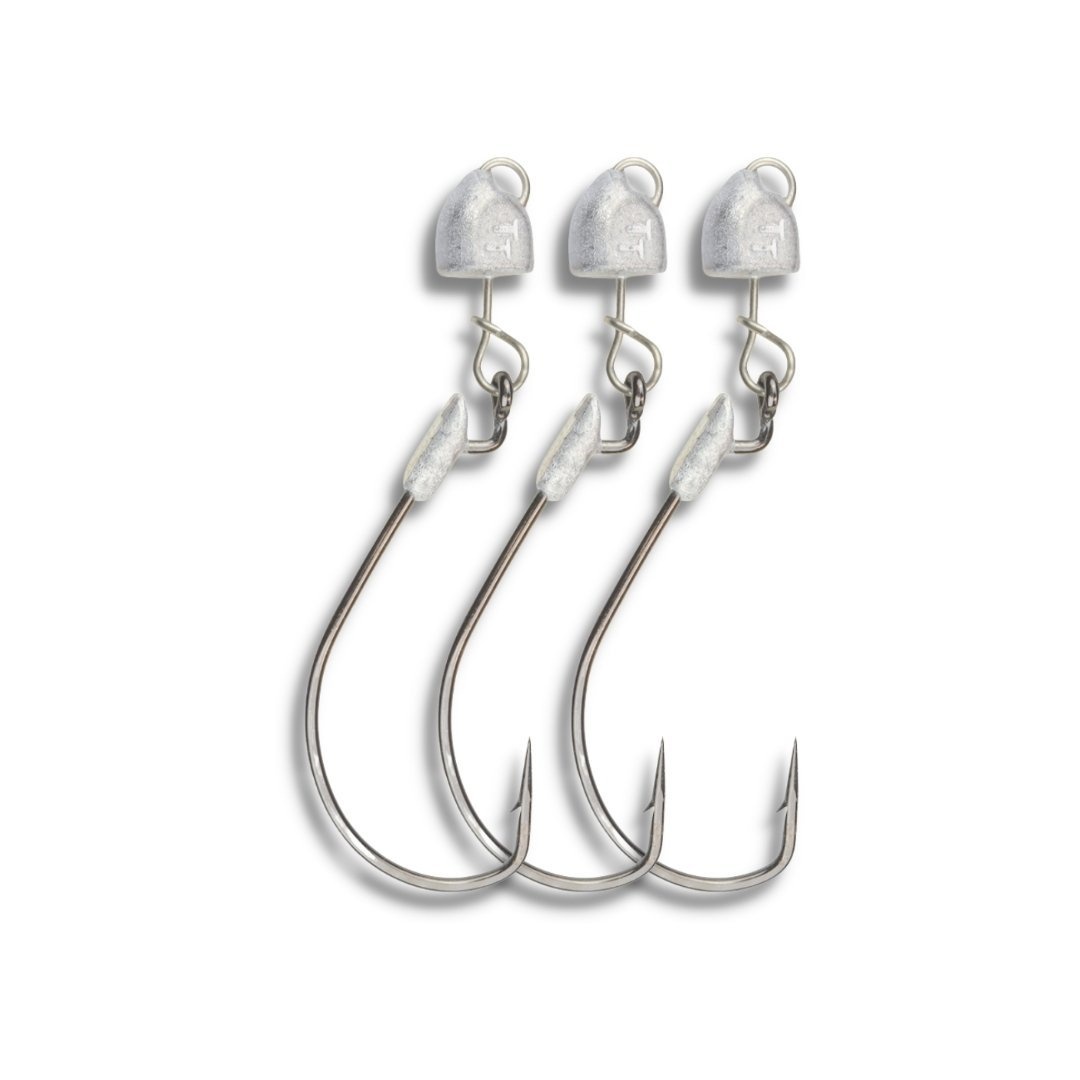
TACKLE TACTICS SnakelockZ
Brand: TACKLE TACTICS
The ultimate weedless jighead. Secure your soft plastic in place and allow maximum action, with the weight required to get the soft plastic deep into structure with minimal chance of snagging or fouling. The stainless steel, through wire loop, with locking system, enables you to twist and unclip the hook from the head, giving you the freedom to fish weightless on the surface or swap hook and weight sizes as required. Built tough on chemically sharpened Mustad, heavy duty, black nickel worm hooks to handle hard hitting and strong fighting Aussie species, with the through wire tested to 75lb, so bring it on! Get your plastic in where the fish are!
Category: Sporting Goods > Outdoor Recreation > Fishing > Fishing Tackle > Fishing Hooks